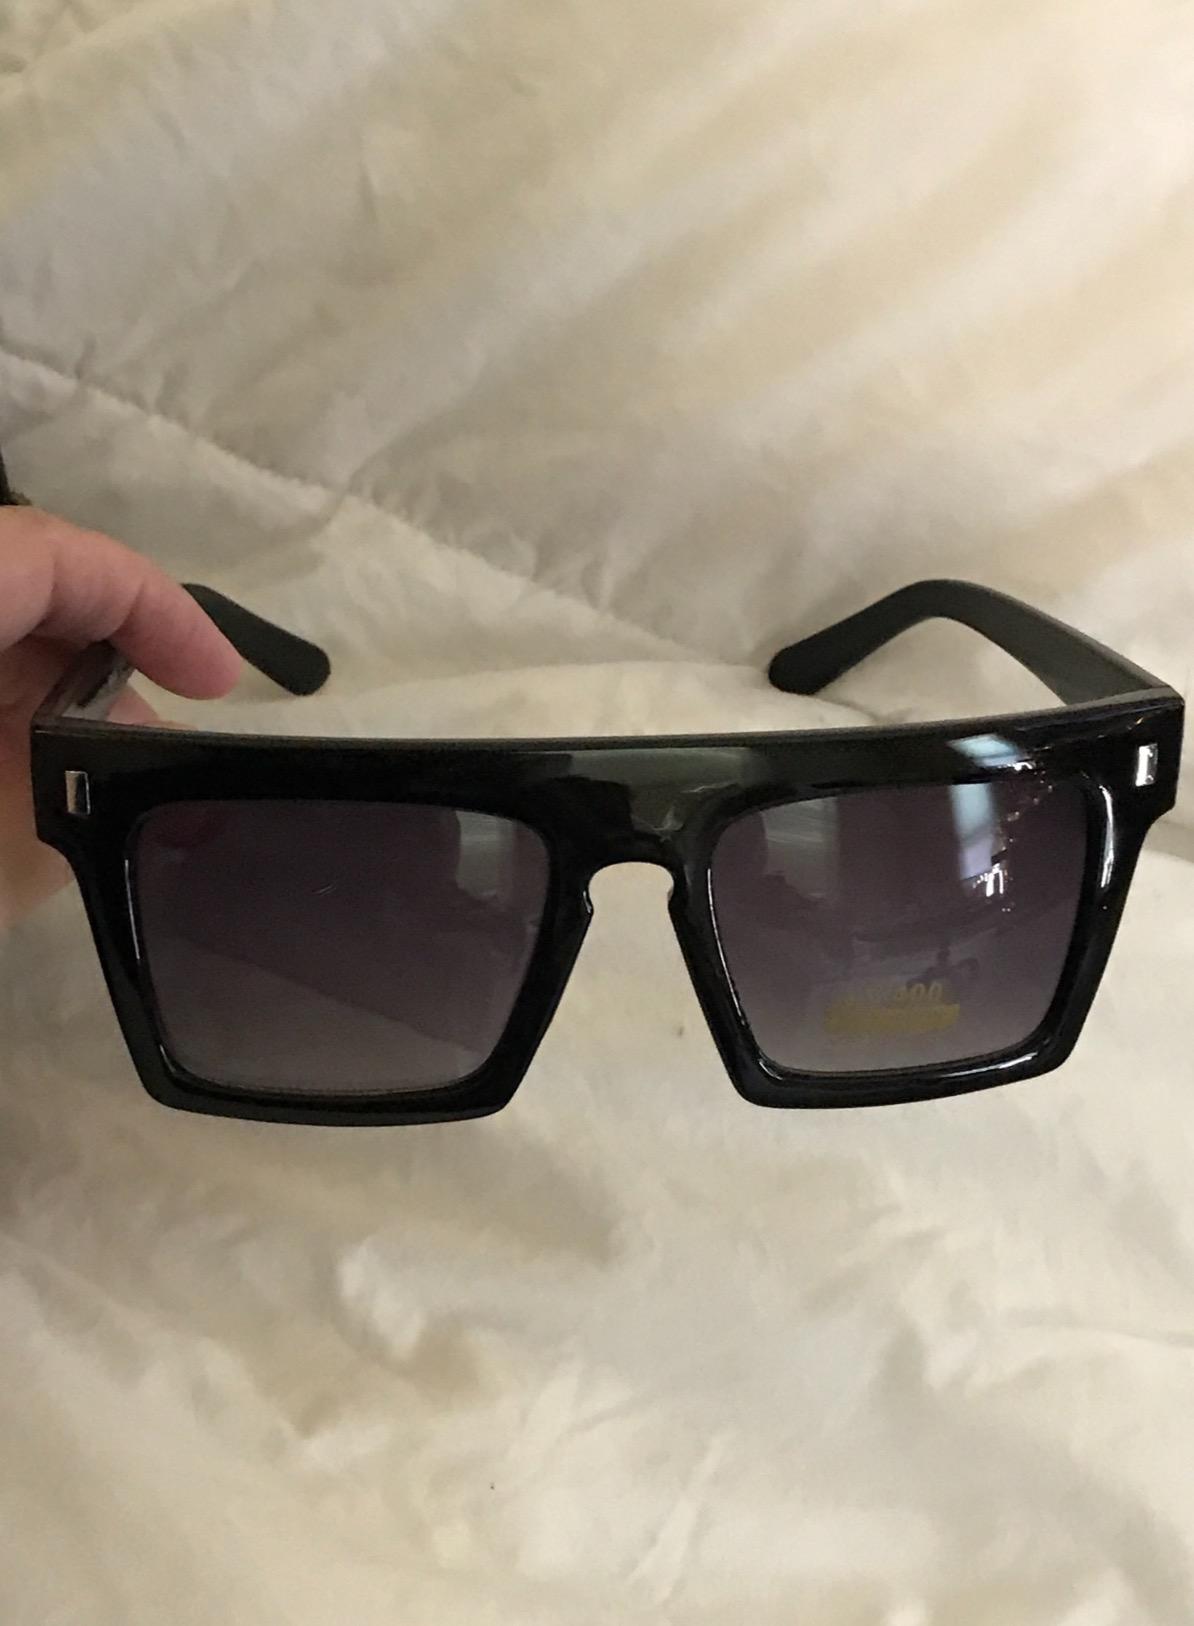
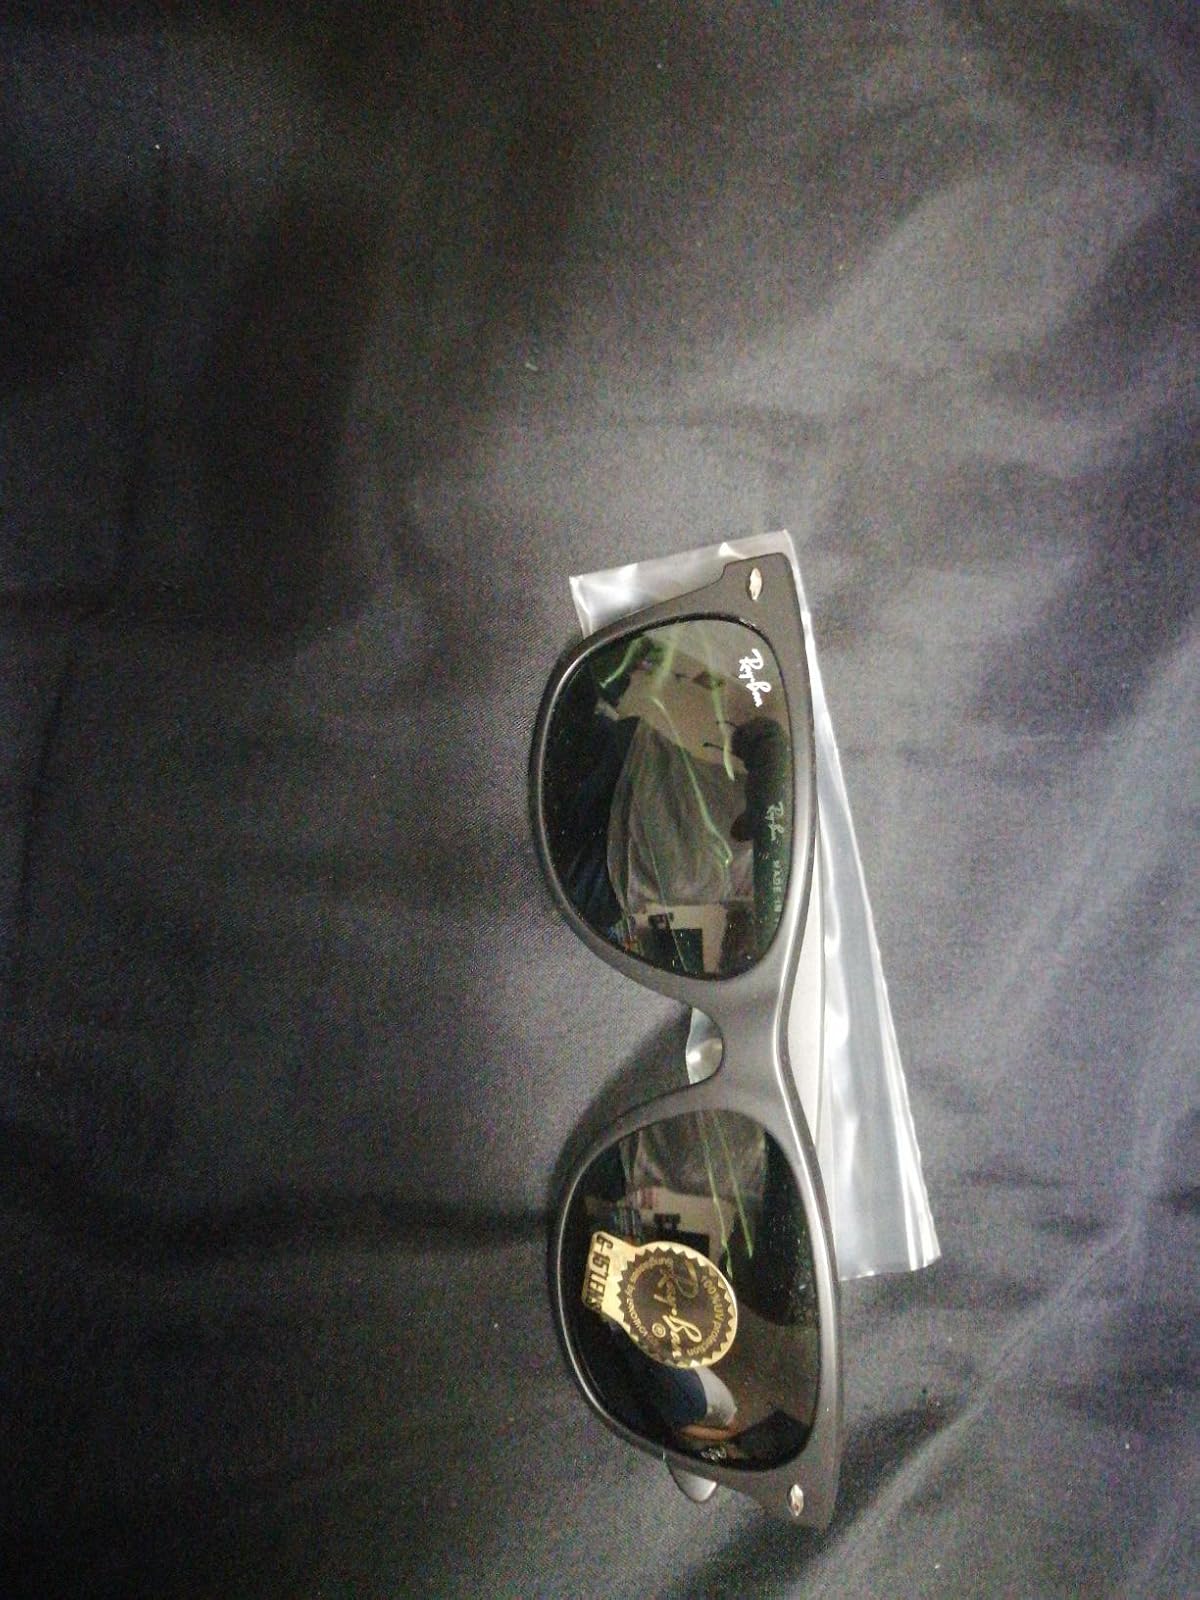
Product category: accessories_sunglasses
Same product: no